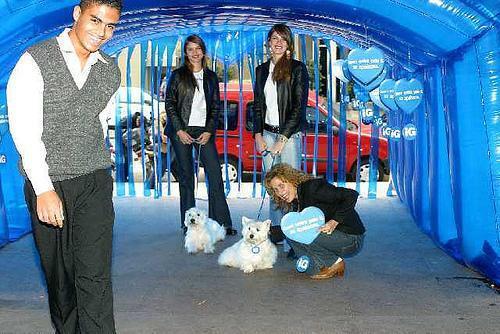
West_Highland_white_terrier